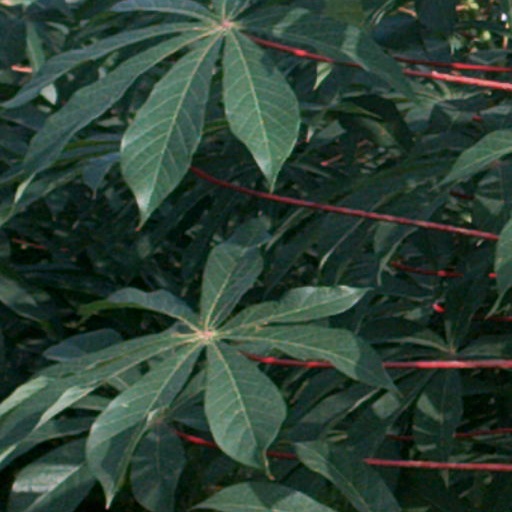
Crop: cassava